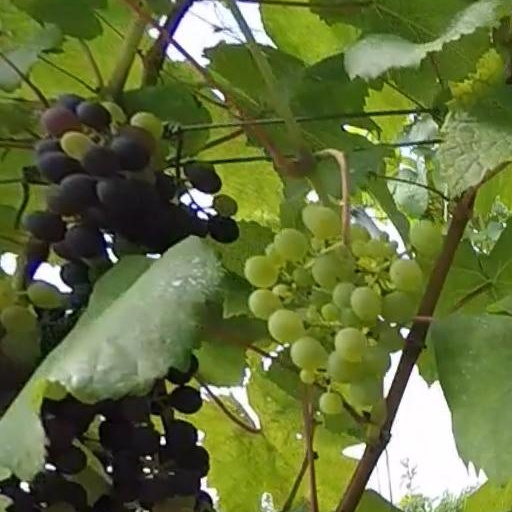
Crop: grape